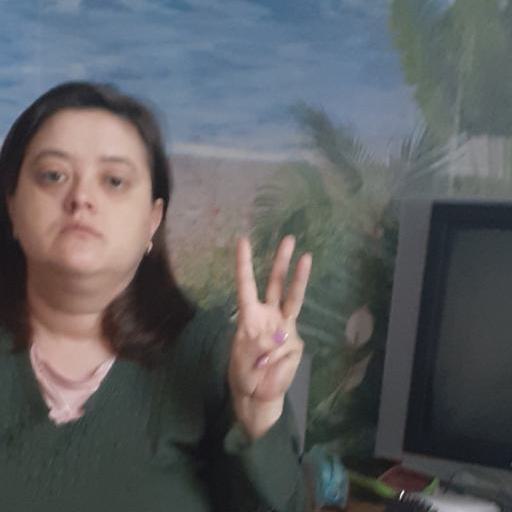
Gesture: three